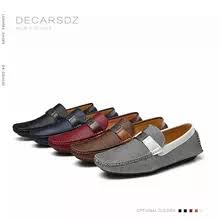
Label: Boat